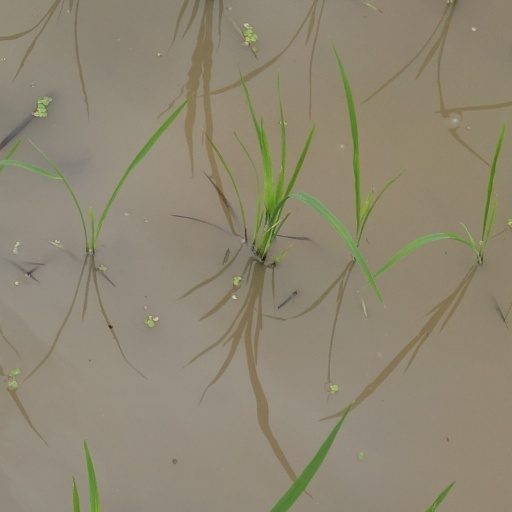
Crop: rice